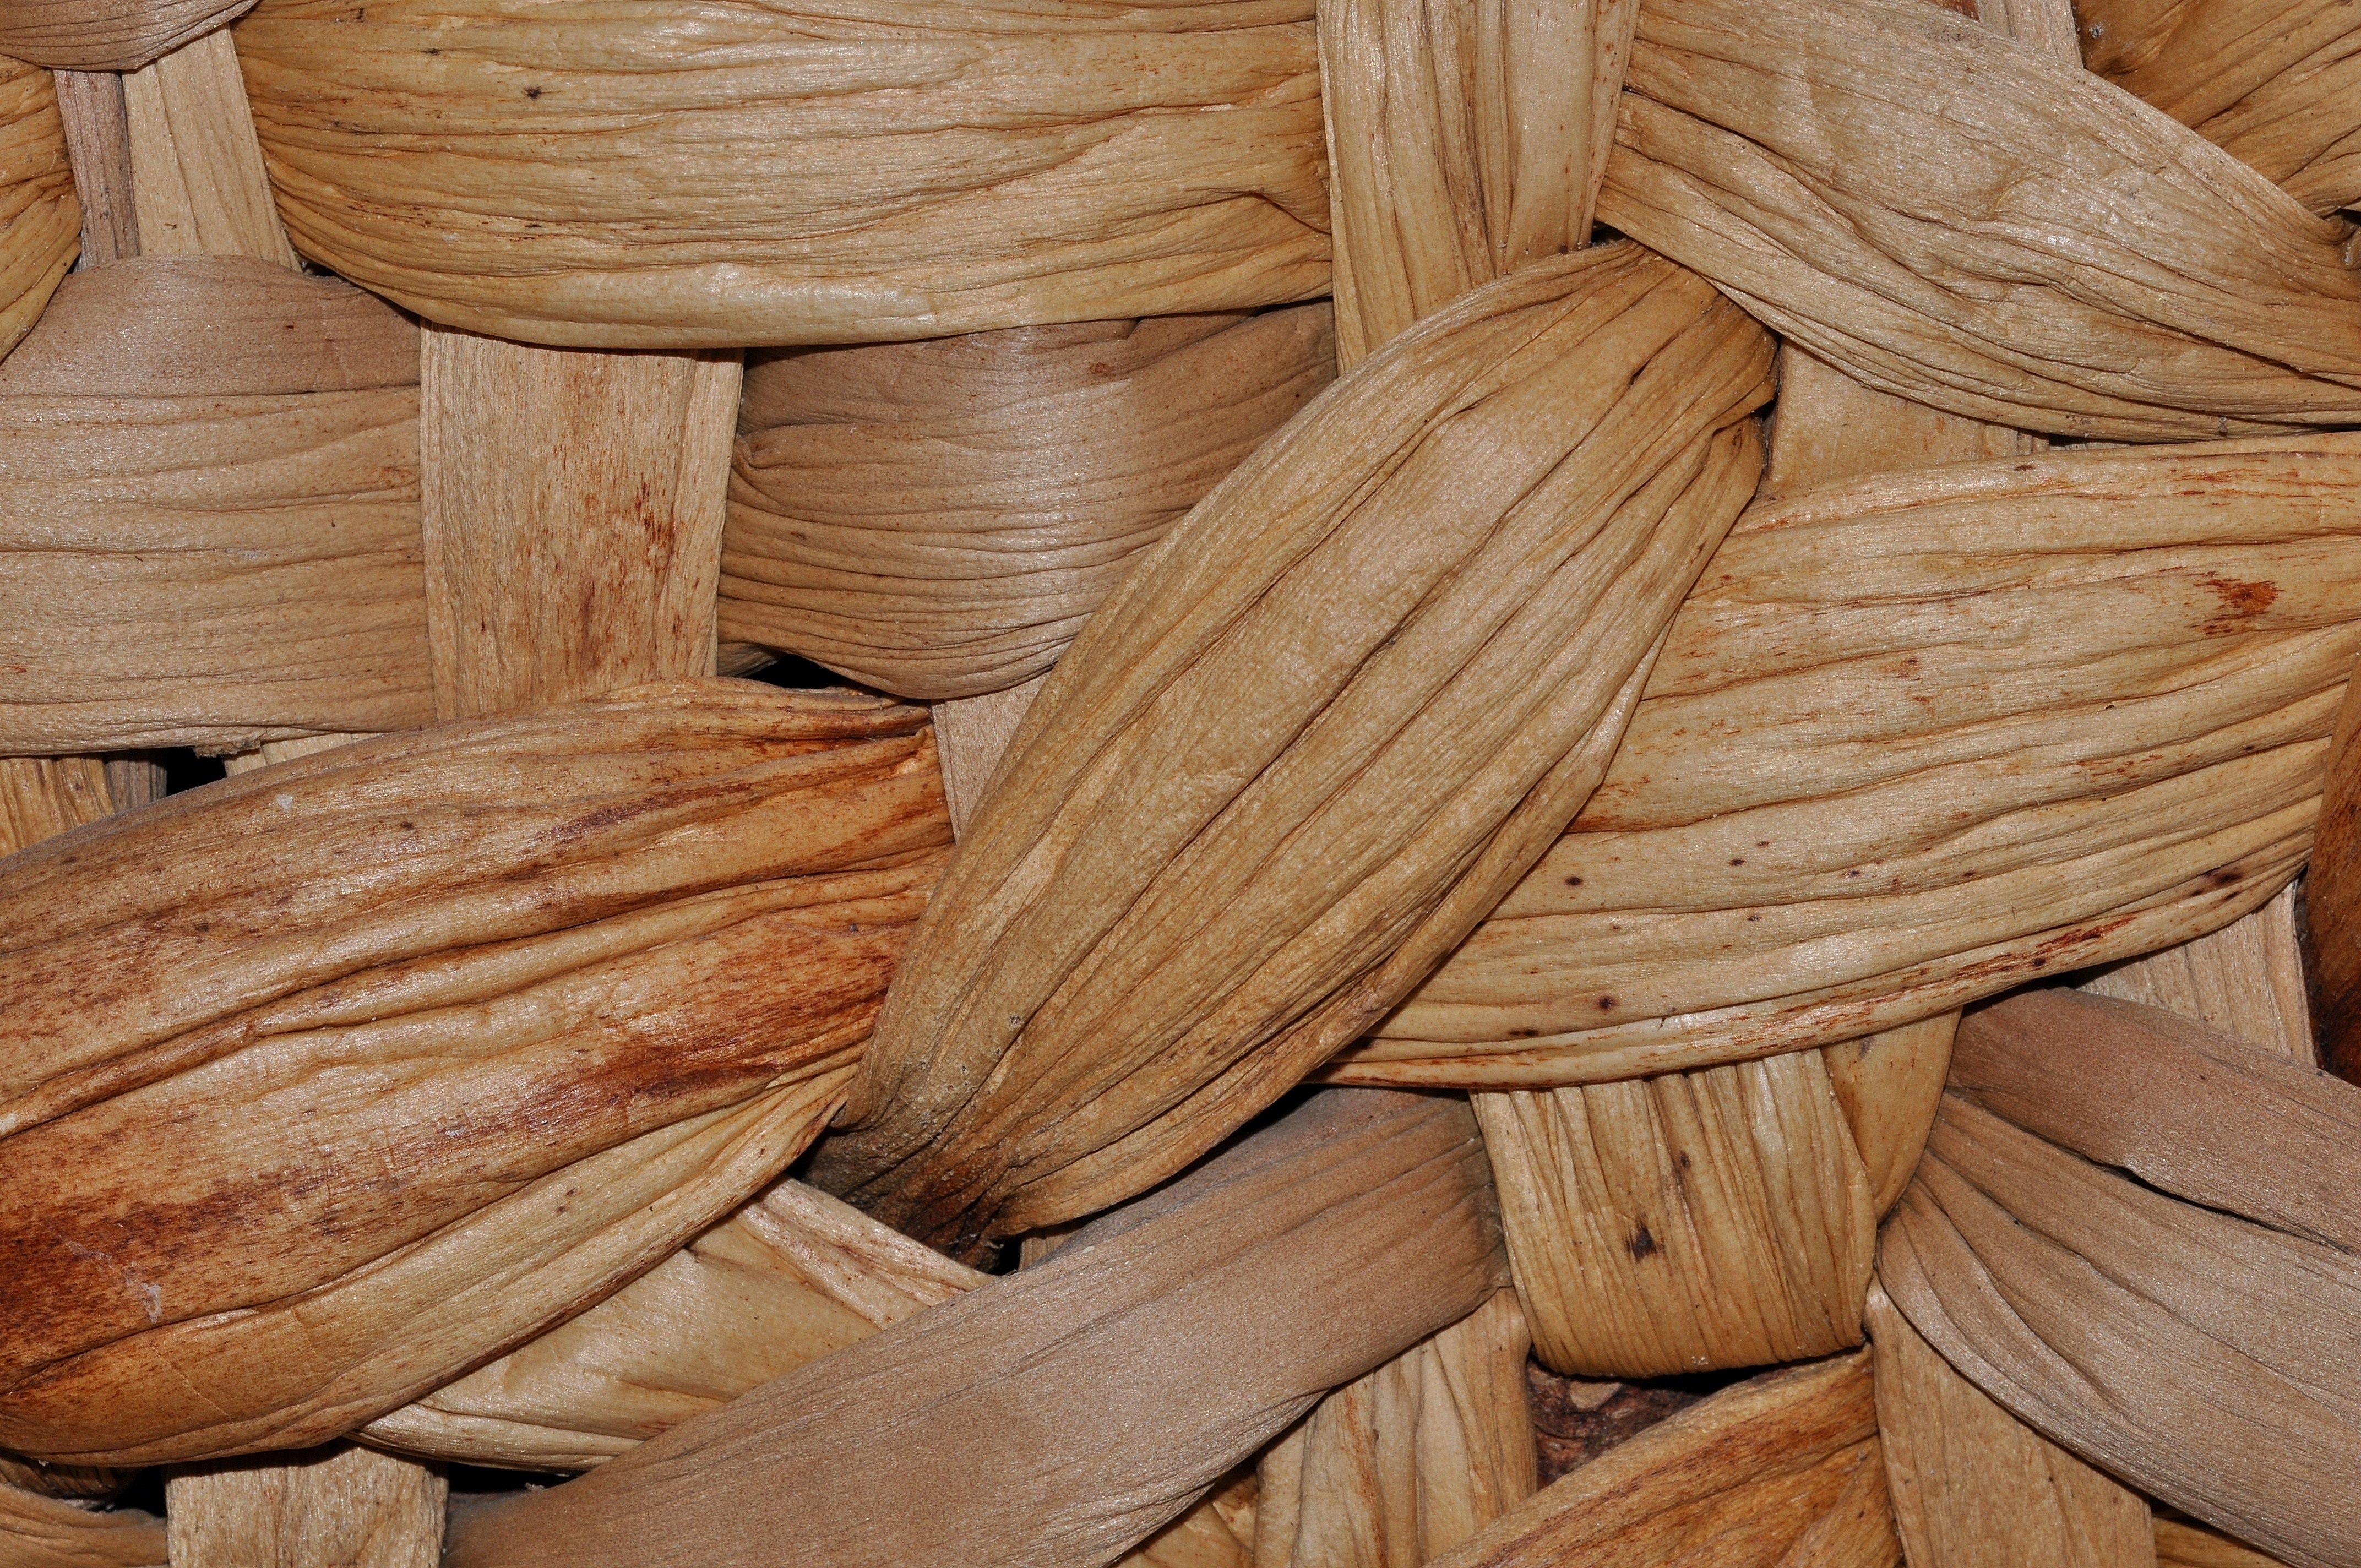
structure, plant, wood, texture, food, produce, lumber, braid, hardwood, carving, wattle, woven, flowering plant, natural material, wood flooring, husk, man made object, grass family